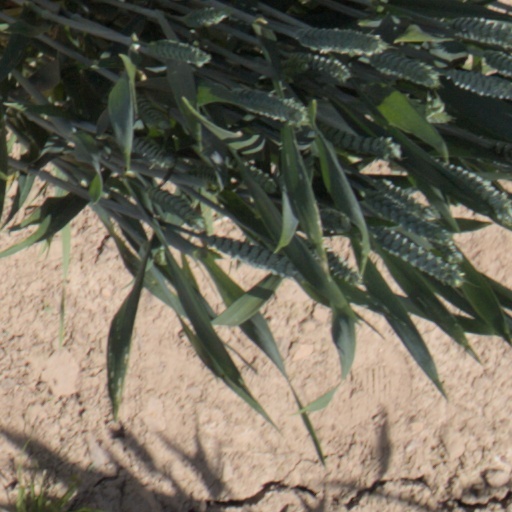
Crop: wheat